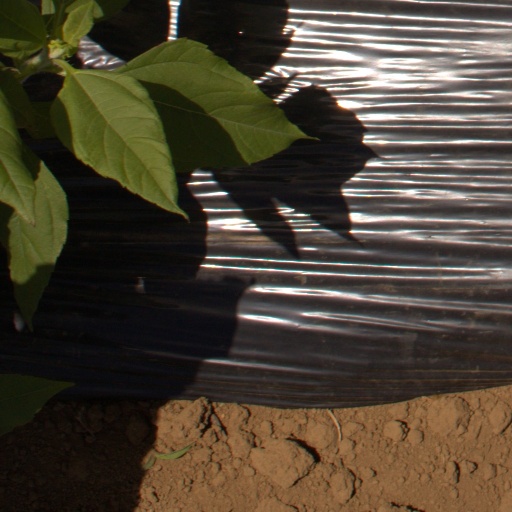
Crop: Jerusalem artichoke